Kaijin Shrine

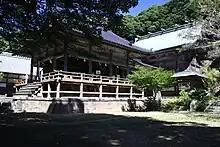
shrine and main hall

Kaijin Shrine (海神神社), also read as Watatsumi Shrine, is a significant Shinto shrine located on Tsushima Island in the Nagasaki Prefecture, Japan, that holds a Beppyo status. This status denotes that the shrine is remarkable and holds a significant historical importance. Kaijin Shrine is also ranked as an Ichinomiya, which means it is the highest-ranked shrine in its province. It is located near Mount Izu.